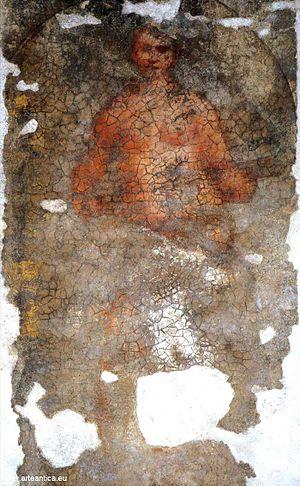
La Renaissance vénitienne est la déclinaison de l'art de la Renaissance développé à Venise entre les XVᵉ et XVIᵉ siècles.